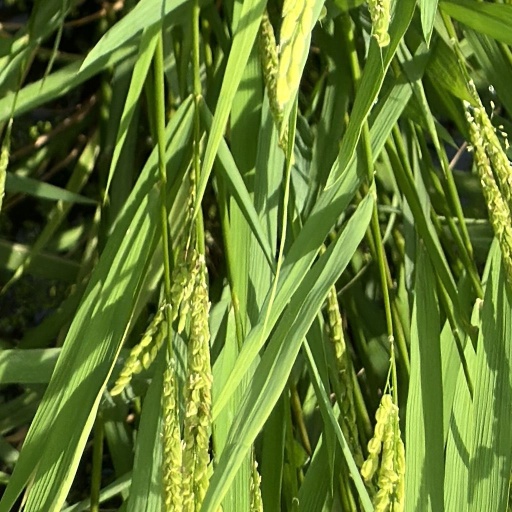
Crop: rice